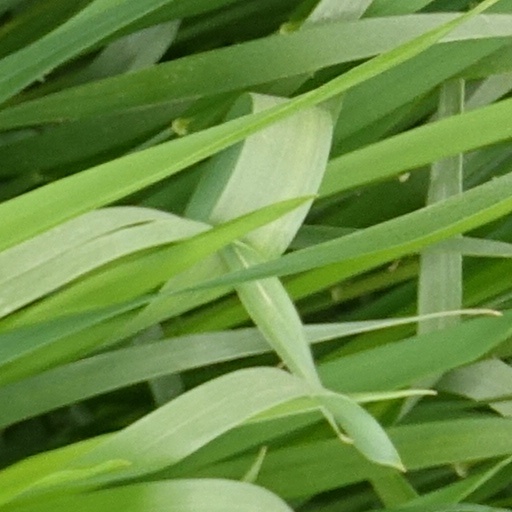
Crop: wheat